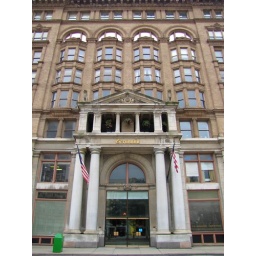
Built in 1896 this office building is now on the National Register of Historic Places.